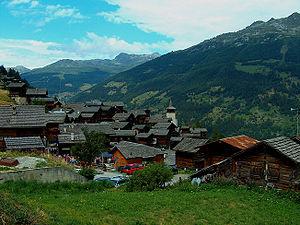
Les plus beaux Villages de Suisse est une association suisse créée en 2015 pour promouvoir, diffuser et préserver le patrimoine culturel, naturel et rural des villages suisses. L'association est fondée sur le modèle français de l'association Les Plus Beaux Villages de France créée en 1982.